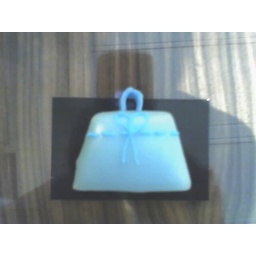
Bite size banana cake deisgned by anya hindmarch